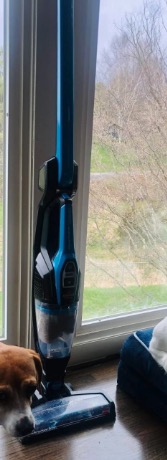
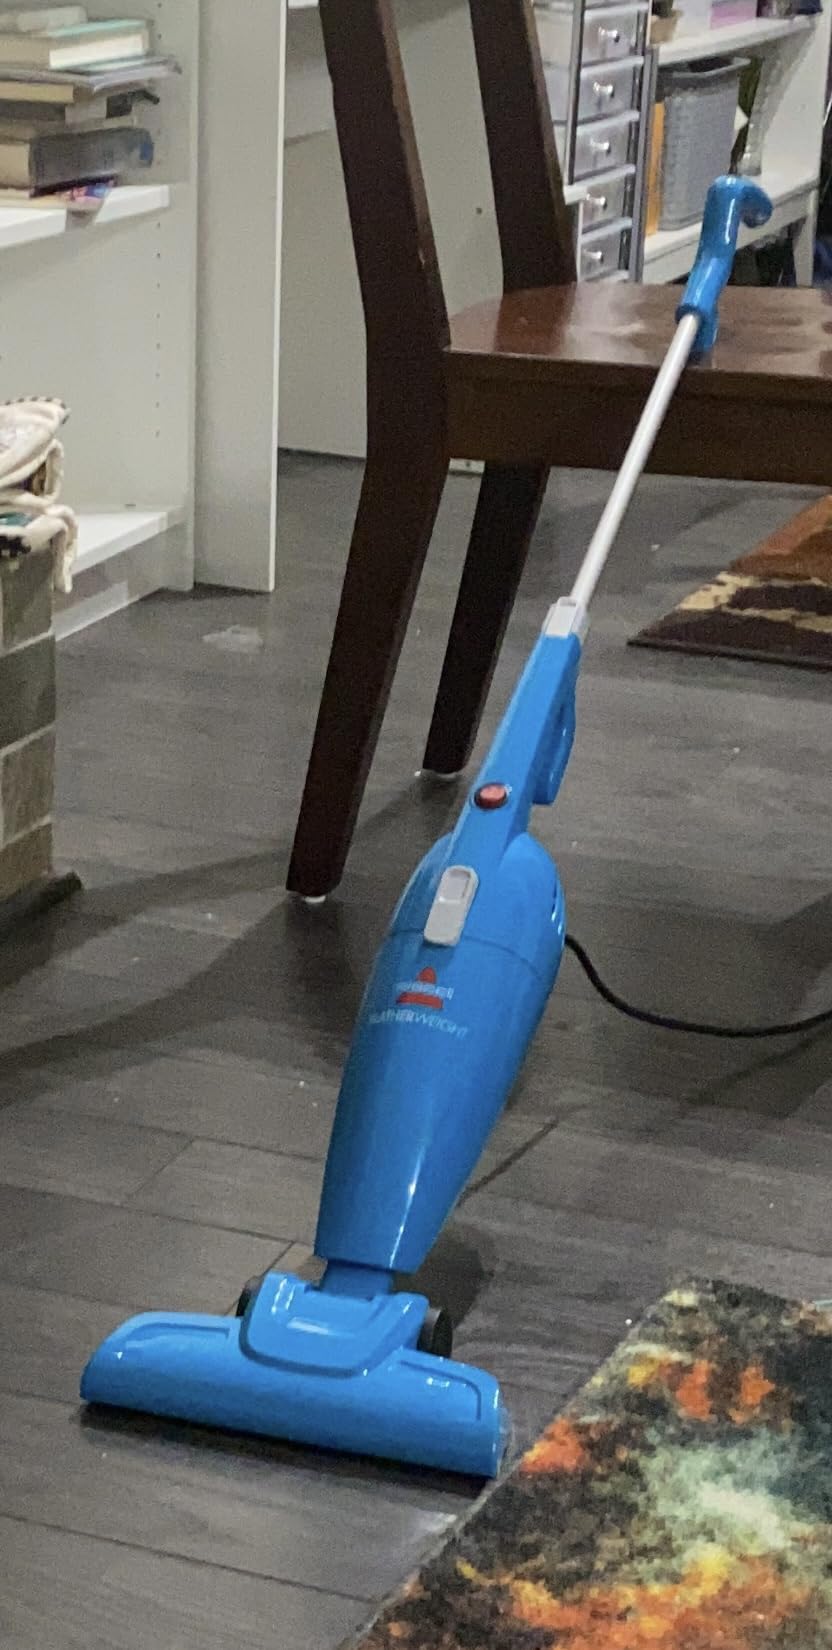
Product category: items_vacuum
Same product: no